Yue Fei

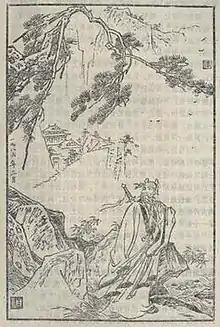
Illustration of Zhou Tong, Yue Fei's teacher

The "Biography of Yue Fei" states, "Yue Fei possessed supernatural power and before his adulthood, he was able to draw a bow of 300 catties and a crossbow of eight stone (960 catties). Yue Fei learned archery from Zhou Tong. He learned everything and could shoot with his left and right hands." "Shuo Yue Quanzhuan" states Zhou teaches Yue and his sworn brothers archery and all of the eighteen weapons of war. This novel also says Yue was Zhou's third student after Lin Chong and Lu Junyi of the 108 outlaws in "Water Margin". The "E Wang Shi" records, "When Yue Fei reached adulthood, his maternal grandfather, Yao Daweng, hired a spear expert, Chen Guang, to teach Yue Fei spear fighting."